Integration and Development Movement

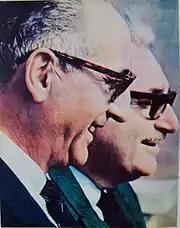
The founders of the MID, former President Arturo Frondizi and chief economic adviser, Rogelio Frigerio.

President Frondizi designated Frigerio Secretary of Socio-Economic Affairs, a secondary post in the critical Economics Ministry the new president was forced to offer Frigerio due to steadfast opposition from the Argentine military; Frigerio was given informal say over a broad swath of economic policy, however. They inherited a difficult economic situation: declining exports and a growing need for costly imported motor vehicles, machinery and fuel, moreover, had caused Argentina to run trade deficits in seven out the past ten years. Unable to finance these easily, Frondizi's predecessors had resorted to "printing" money to cover the nation's yawning current account deficits, causing prices to rise around sixfold. Frigerio drafted the Law of Foreign Investment, which gave incentives and tax benefits to both local and foreign corporations willing to develop Argentina's energy and industry sectors, as well as giving foreign investors more legal recourse. Frigerio's plans also called for expanded public lending for homebuilders and local industry, public works investments and large petroleum exploration and drilling contracts with foreign oil companies. These investments helped make the Argentine economy nearly self-sufficient in its growing energy and industry needs and helped shape national policy even after Frondizi's forced resignation in 1962.